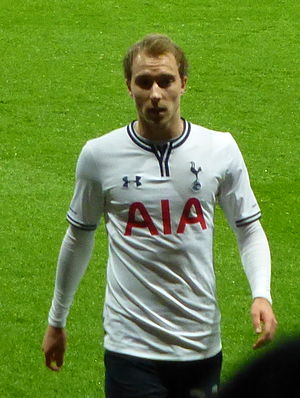
Christian Eriksen / Karriere / Ajax Amsterdam
Eriksen for Tottenham Hotspur i januar 2014
Christian Dannemann Eriksen er en dansk fodboldspiller, som spiller offensiv midtbane for den italienske Serie A-klub Inter Milan. Han har tidligere spillet for Odense Boldklub, hvor han blev hædret som årets U/17-talent i Danmark i 2008. Herefter kom han til Ajax Amsterdam i oktober 2008, hvor han fik sit internationale gennembrud. I 2013 fortsatte han karrieren i Tottenham Hotspur F.C., hvor han blandt andet var med til at nå UEFA Champions League-finalen i 2019, inden han i det følgende vintertransfervindue skiftede til Inter.